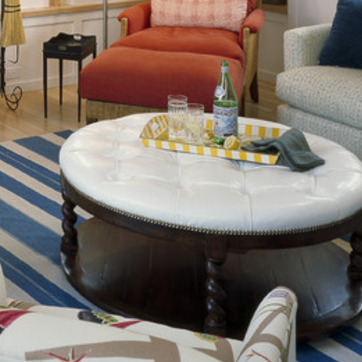
Material: leather